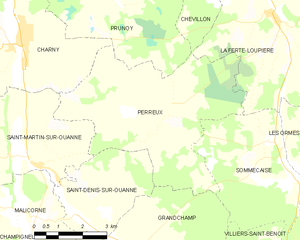
Carte des communes françaises Perreux
Perreux est une ancienne commune française, située dans le département de l'Yonne en région Bourgogne-Franche-Comté, devenue, le 1ᵉʳ janvier 2016, une commune déléguée de la commune nouvelle de Charny Orée de Puisaye.